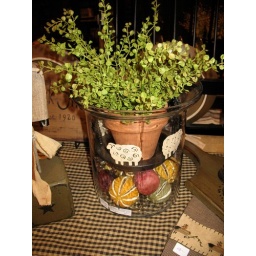
Dried fruit &amp;amp; sheep candle holder in large hurricane glass